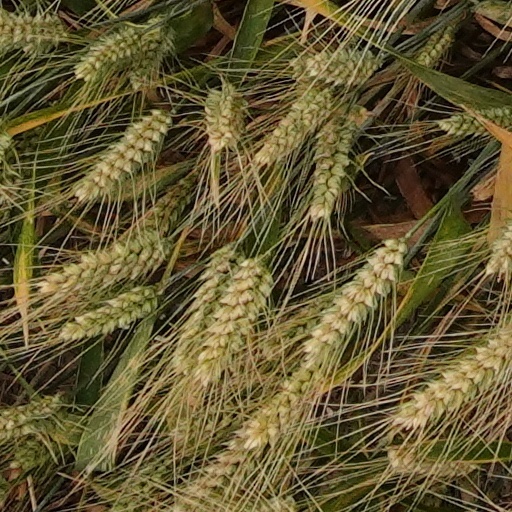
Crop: wheat